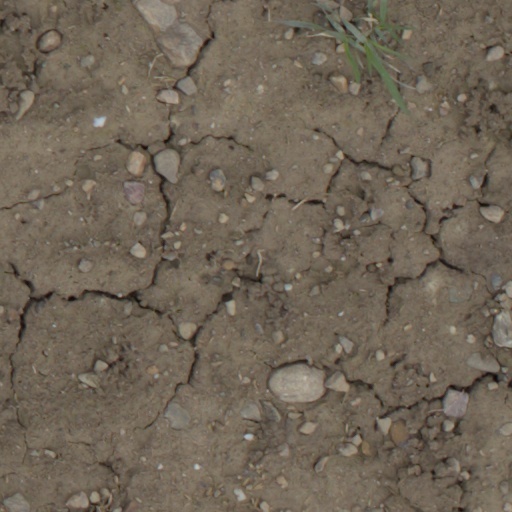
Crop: wheat